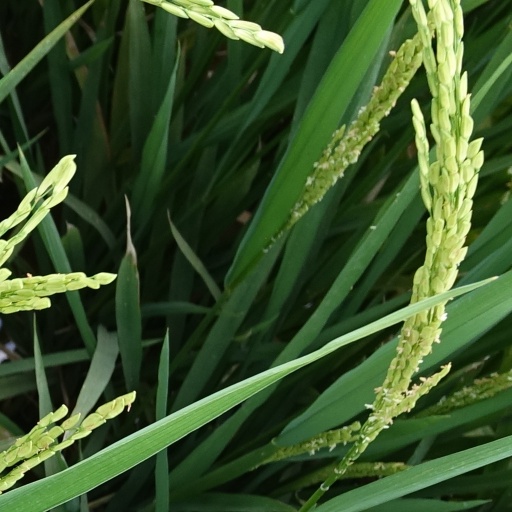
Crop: rice